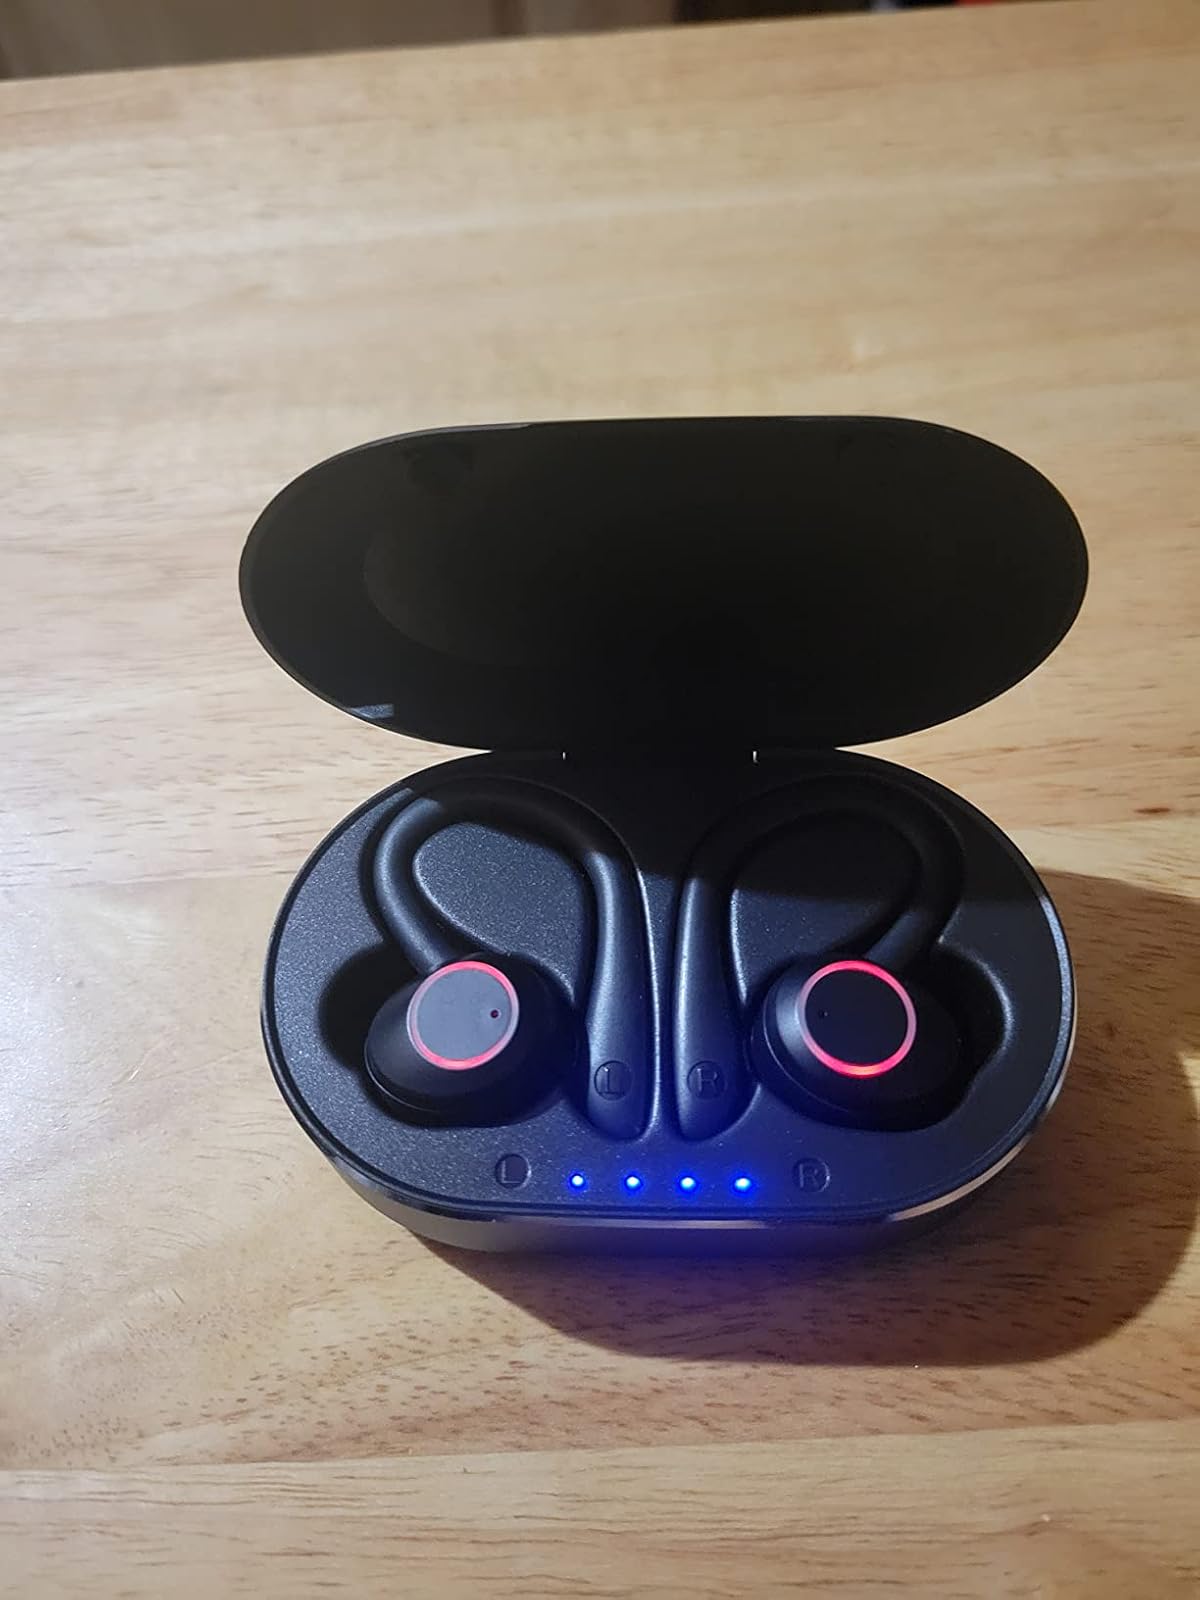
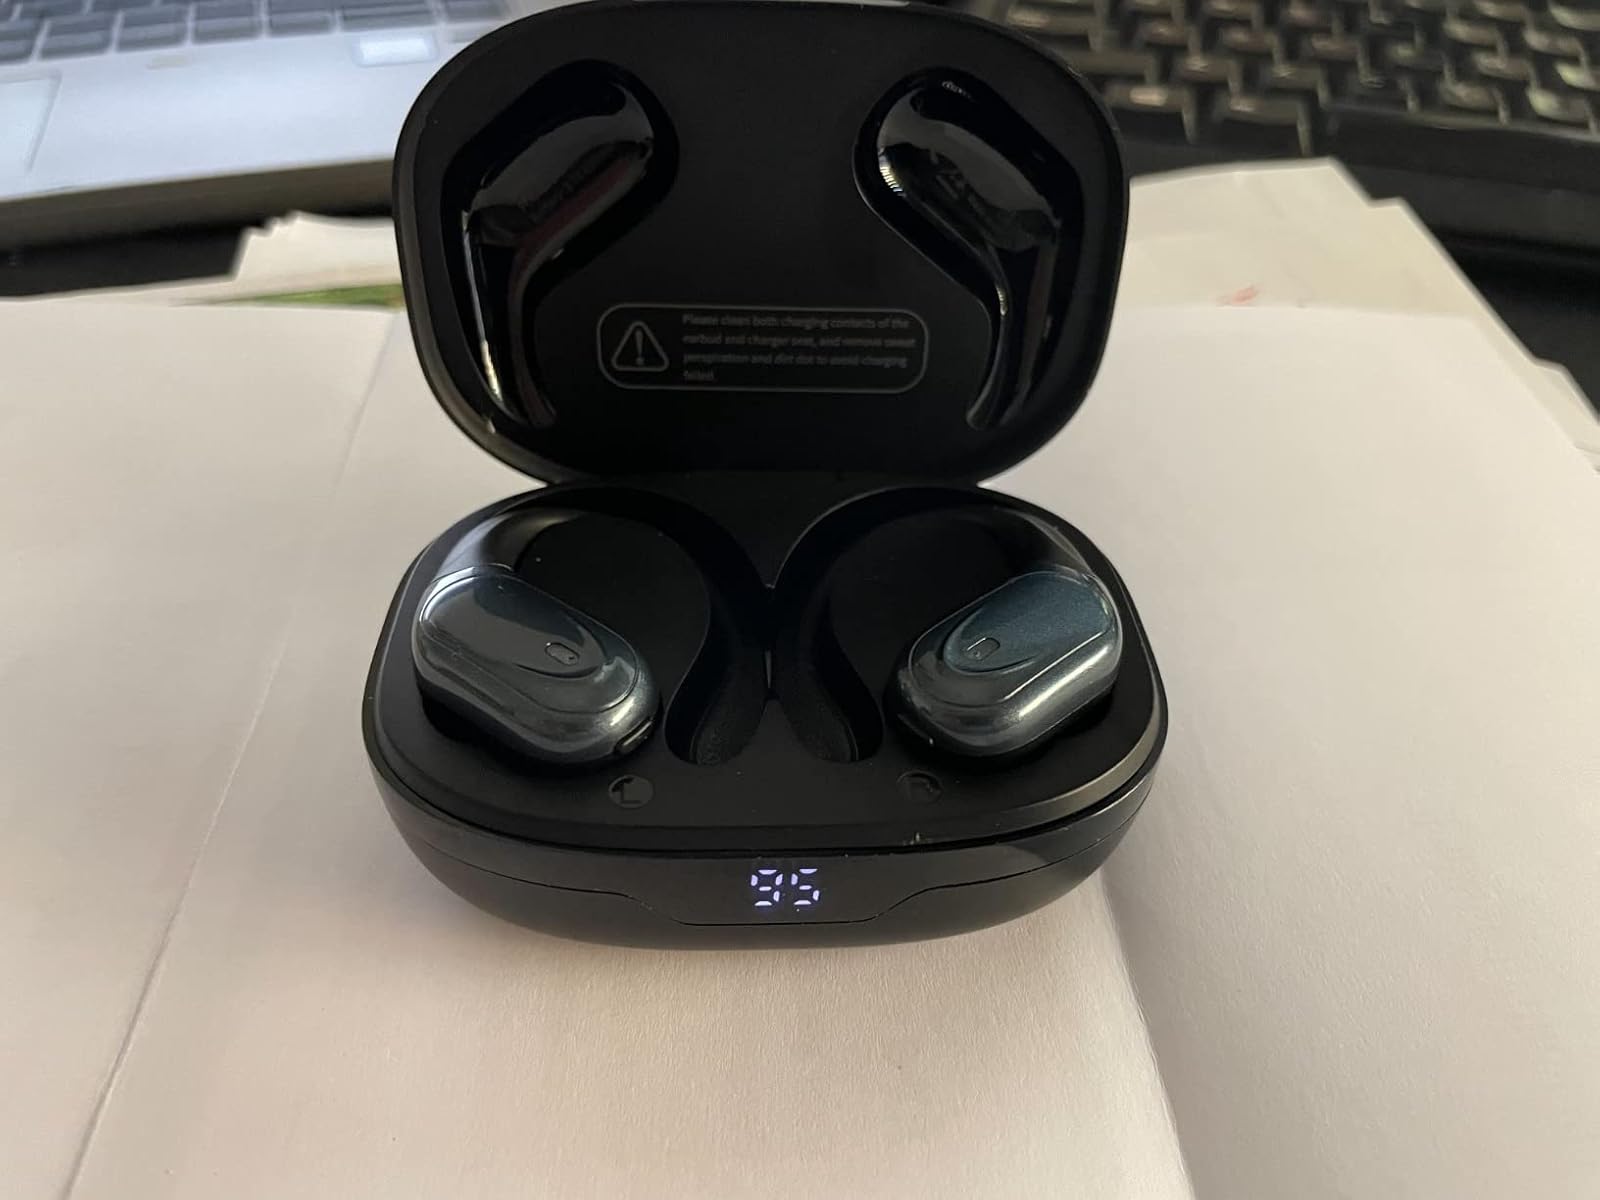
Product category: earbuds
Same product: no